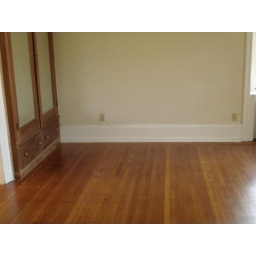
cedar closet by bedroom door